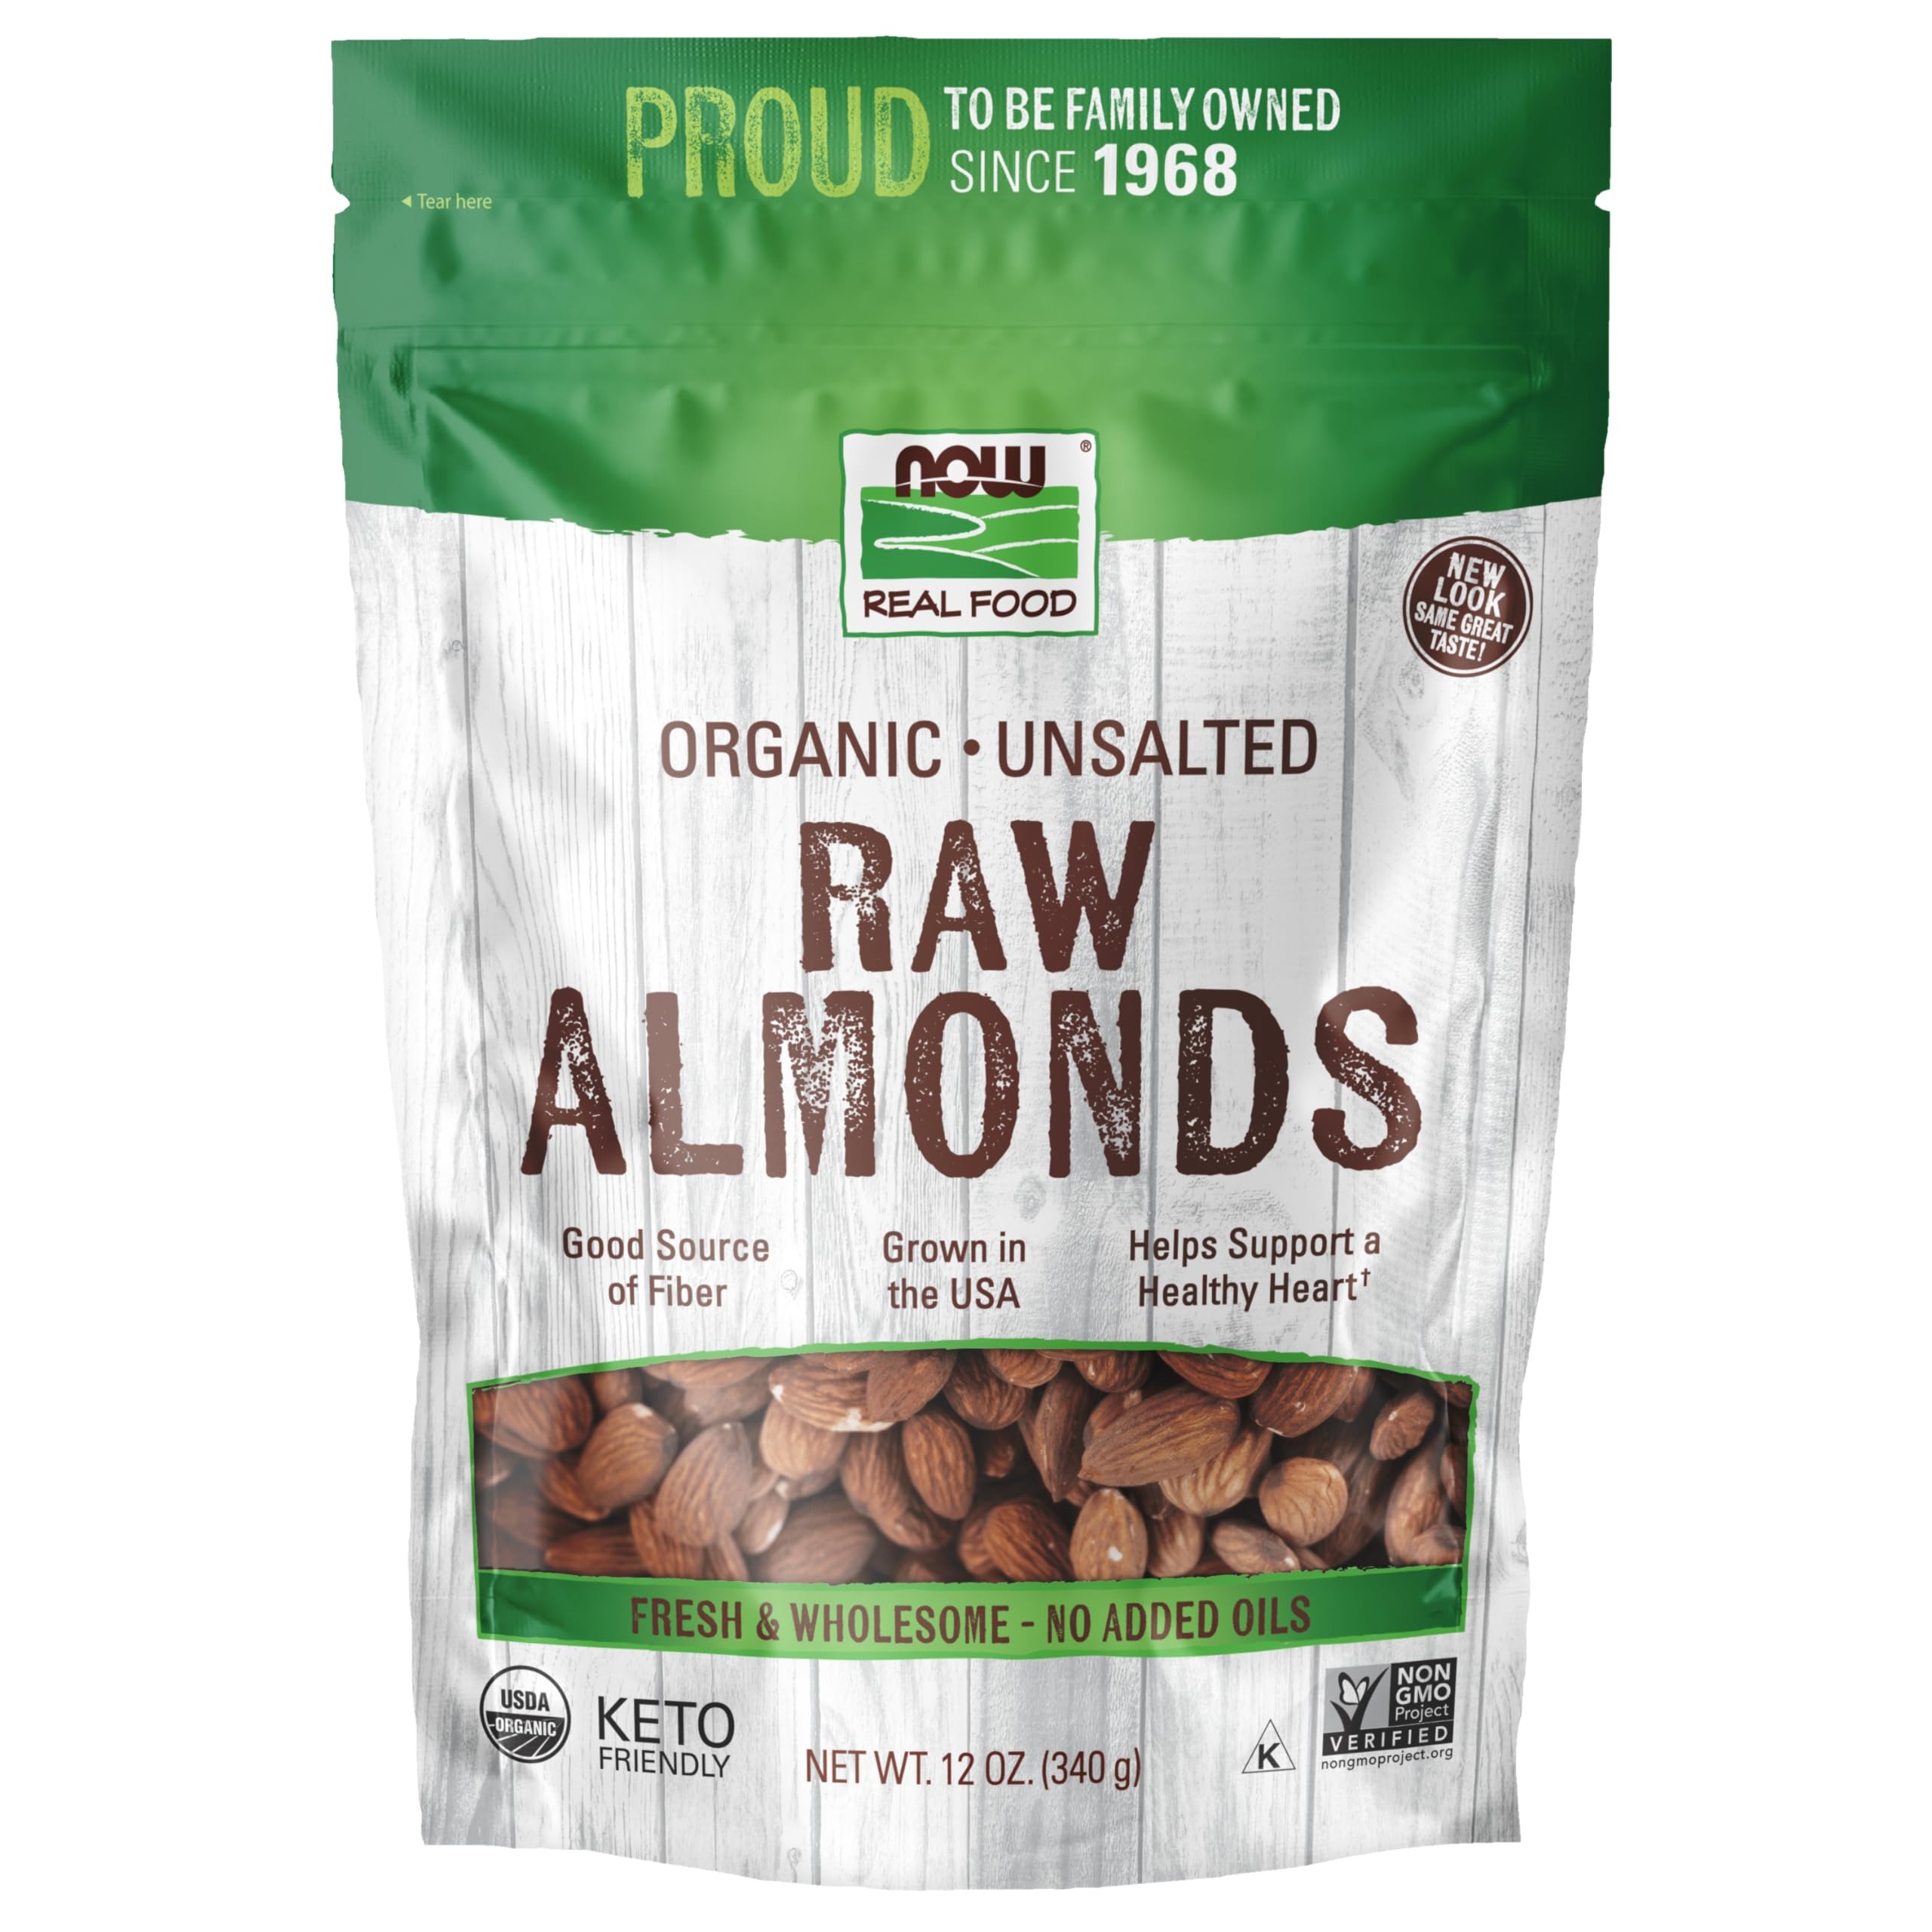
Item Name: NOW Foods, Certified Organic Almonds, Raw and Unsalted, Good Source of Protein and Fiber, Grown in the USA, Certified Non-GMO, 12-Ounce (Packaging May Vary)
Bullet Point 1: GOOD SOURCE OF PROTEIN AND FIBER: It’s hard to beat the satisfying crunch and flavor of NOW Real Food Organic Almonds.
Bullet Point 2: GROWN IN THE USA: There’s so much you can do with almonds - roast them for snacking, chop them up for a tasty addition to your favorite recipe, or just eat them right out of the bag.
Bullet Point 3: QUICK TIP: Refrigeration recommended after opening.
Bullet Point 4: Serving Size: 1/4 cup (36g) / Servings Per Container: About 9
Bullet Point 5: Packaged in the USA by a family owned and operated company since 1968.
Value: 12.0
Unit: Ounce

Price: 11.99